Magnum XL-200

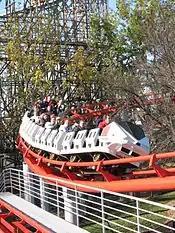
Riders coming back to the station

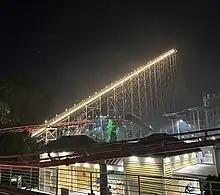
Magnum XL-200 illuminated at night in July 2023

Magnum XL-200 has three white-and-black trains. Each train has red, black or blue striping at the front. Each train has six cars; riders are arranged two-across in three rows for a total of 36 riders per train. Riders are secured by an individual ratcheting lap bar and a seat belt.